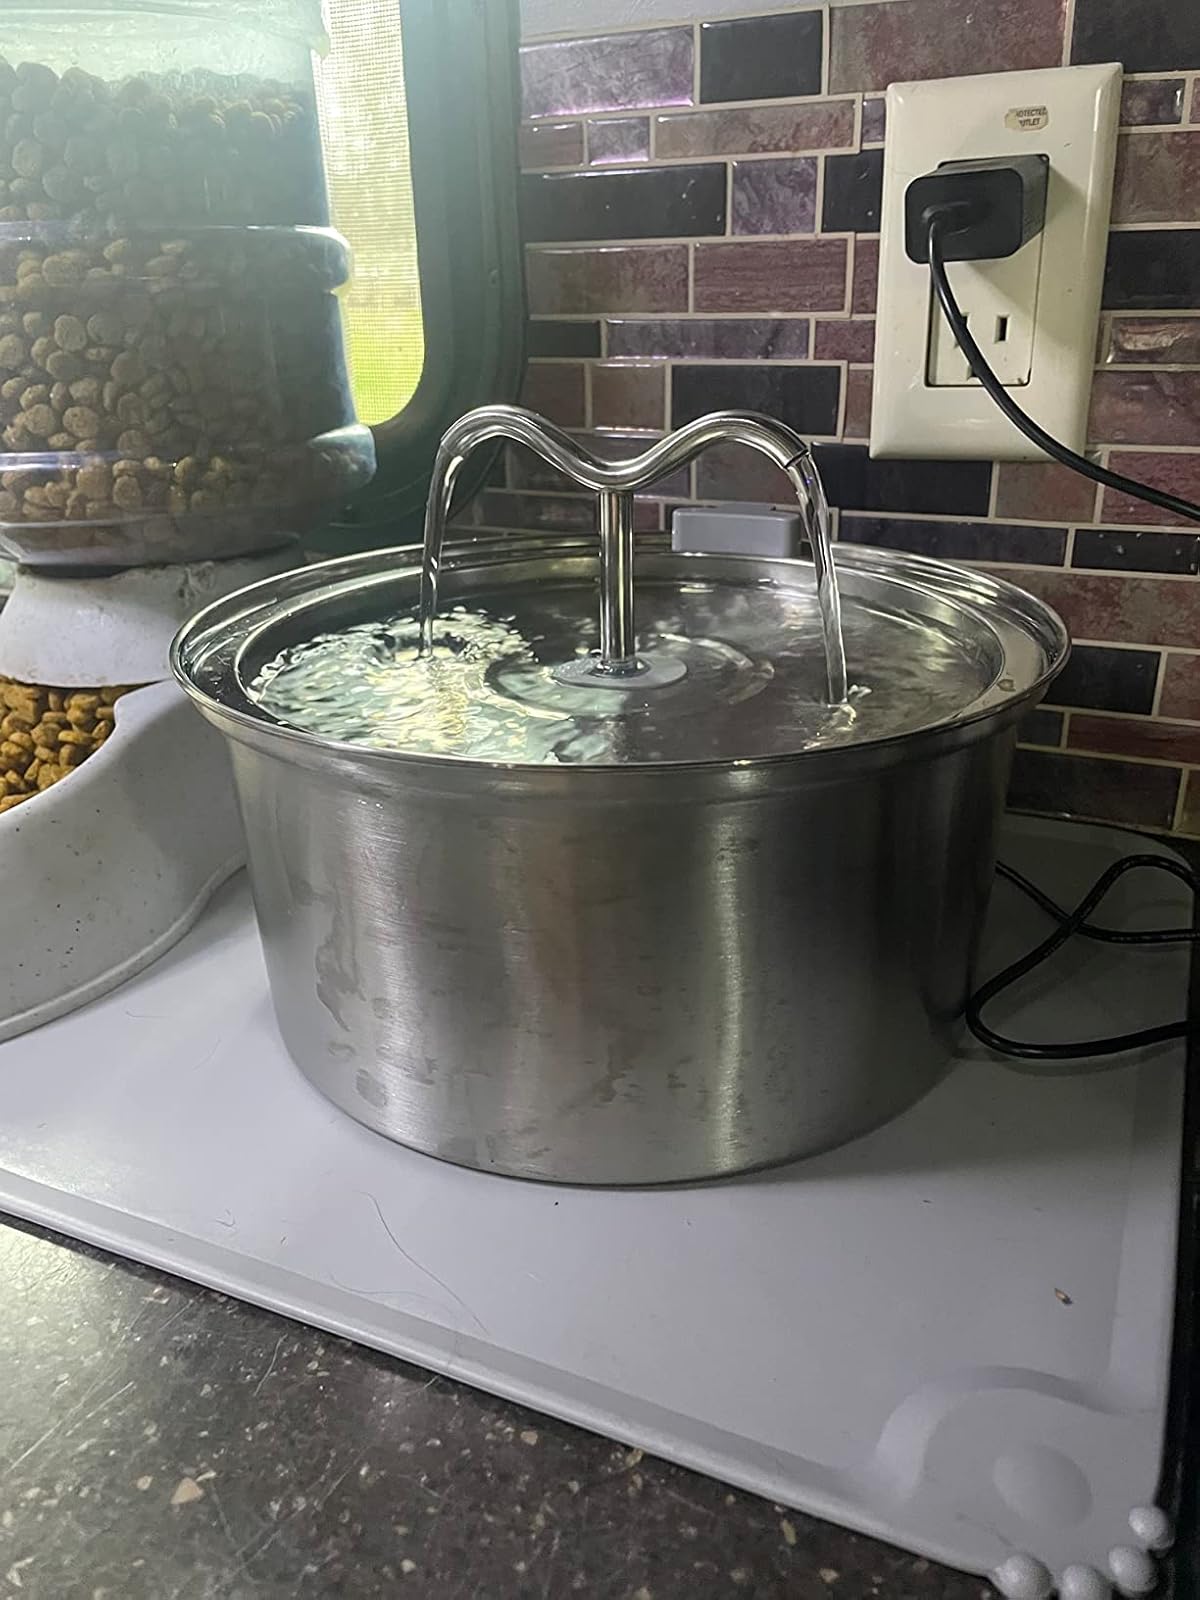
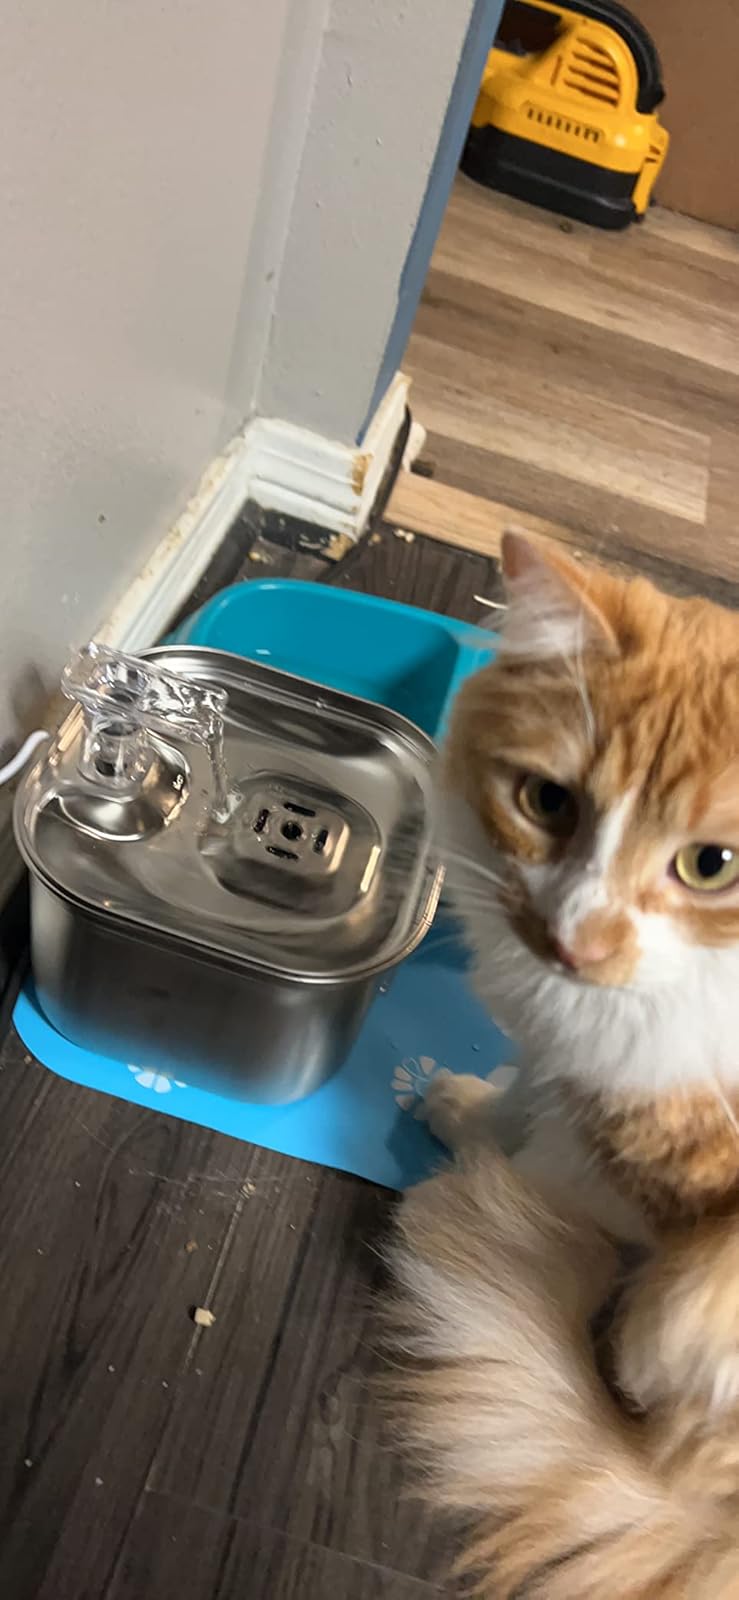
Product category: items_bowl
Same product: no